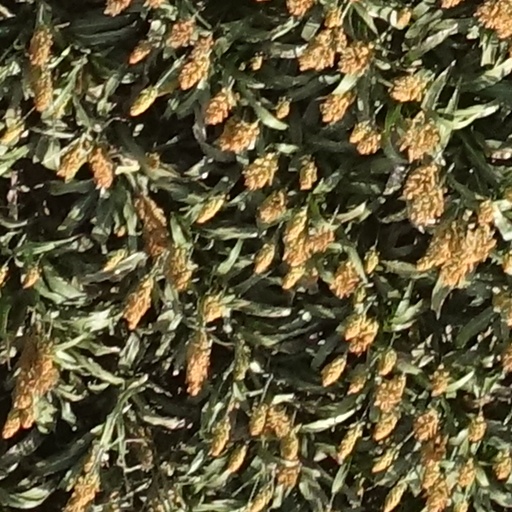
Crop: sorghum